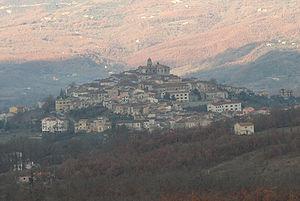
Spinoso est une commune italienne d'environ 1 600 habitants, située dans la province de Potenza, dans la région Basilicate, en Italie méridionale.